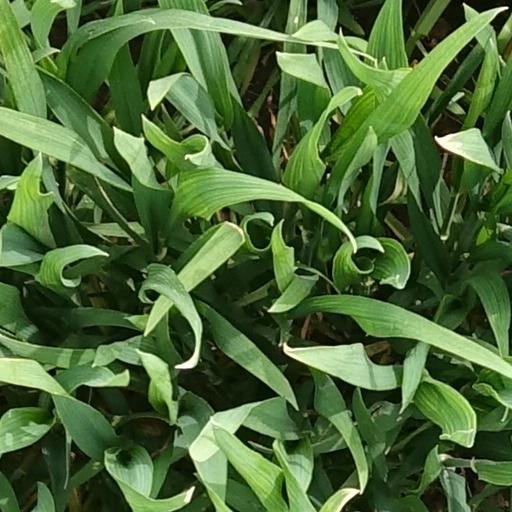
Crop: wheat